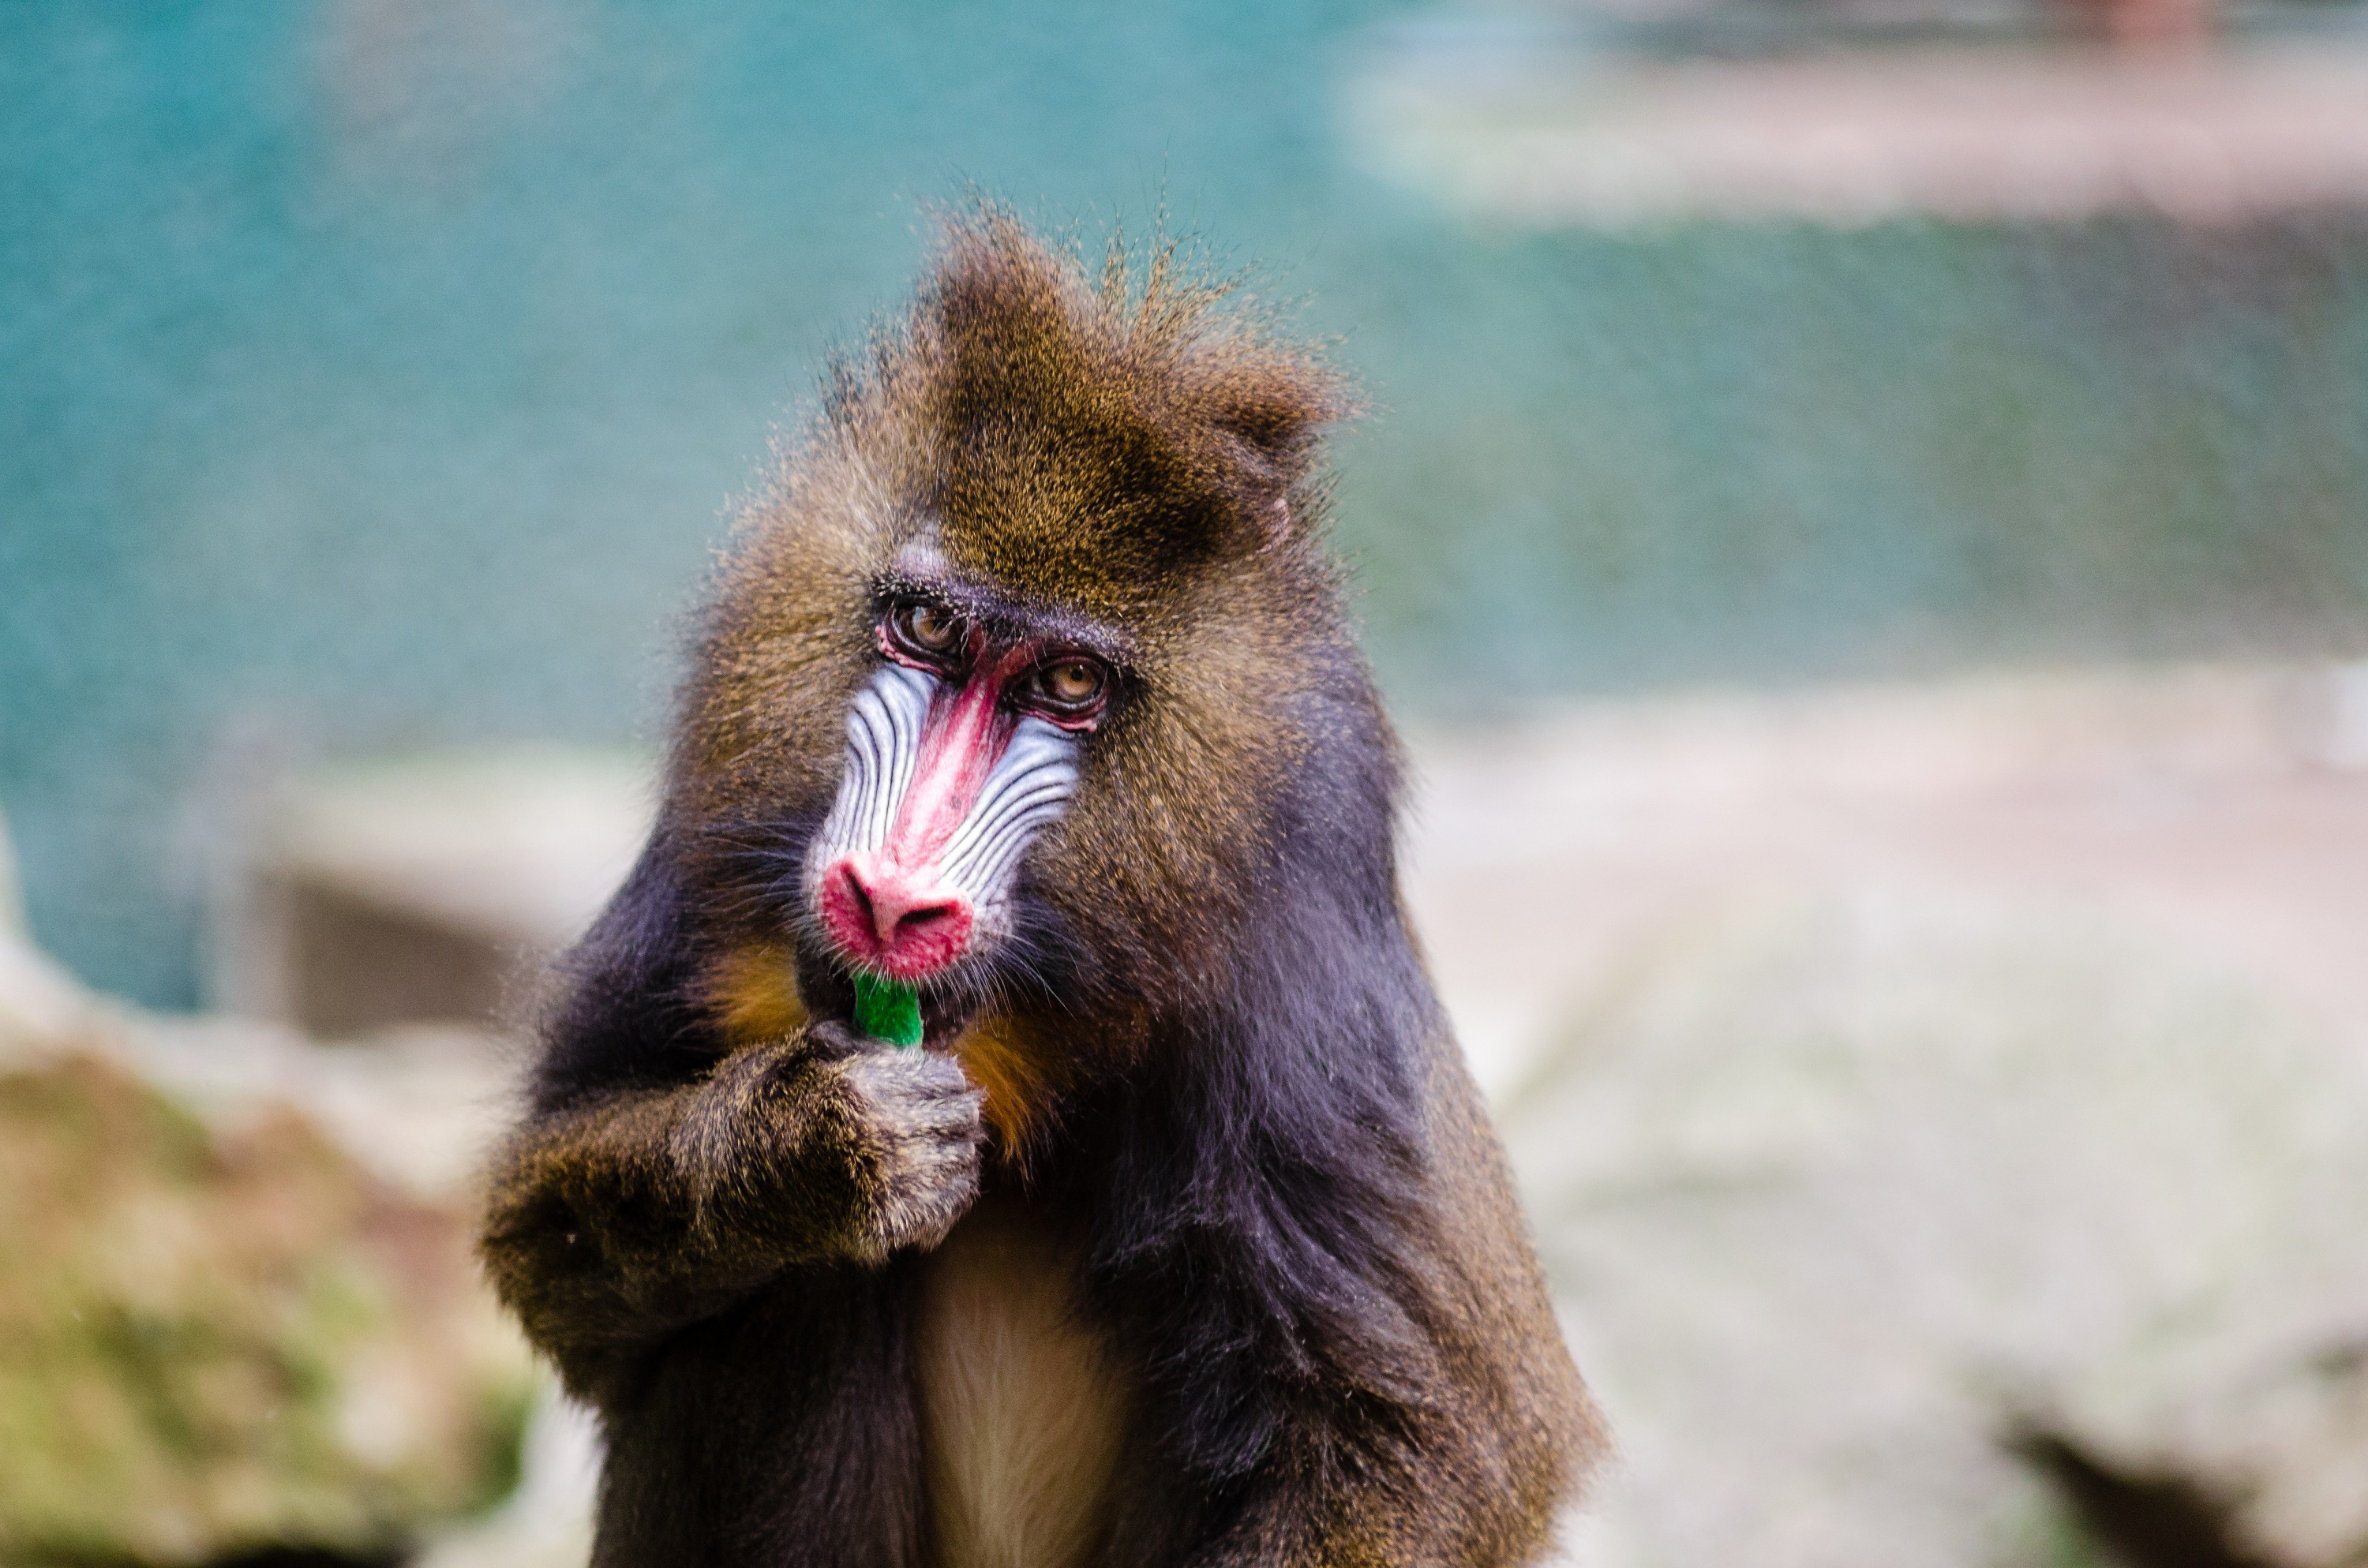
nature, animal, looking, wildlife, wild, zoo, portrait, tropical, africa, mammal, fauna, primate, baboon, vertebrate, mandrill, macaque, old world monkey, outdoor recreation